Dariush Ashoori

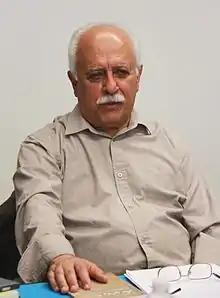
Dariush Ashoori in New York, 2013

Daryoush Ashouri (born August 2, 1938, in Tehran) is a prominent Iranian thinker, author, translator, researcher, and public intellectual. He lives in Paris, France.